Bethune–Cookman University

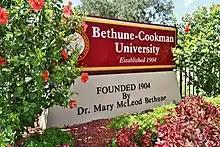

Bethune–Cookman University (B–CU or Bethune–Cookman) is a private historically black university in Daytona Beach, Florida. Bethune–Cookman University is affiliated with the United Methodist Church. The primary administration building, White Hall, and the Mary McLeod Bethune Home are historic venues.